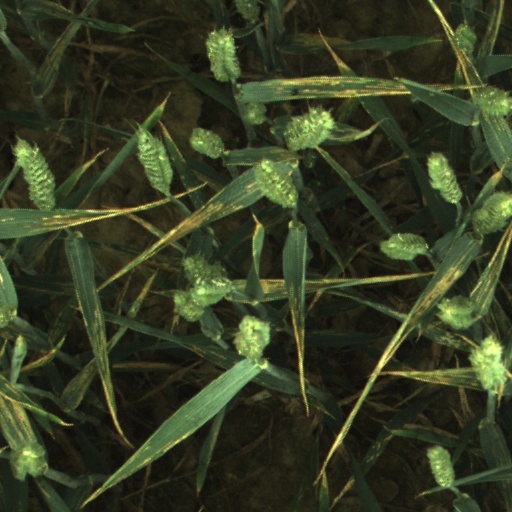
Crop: wheat